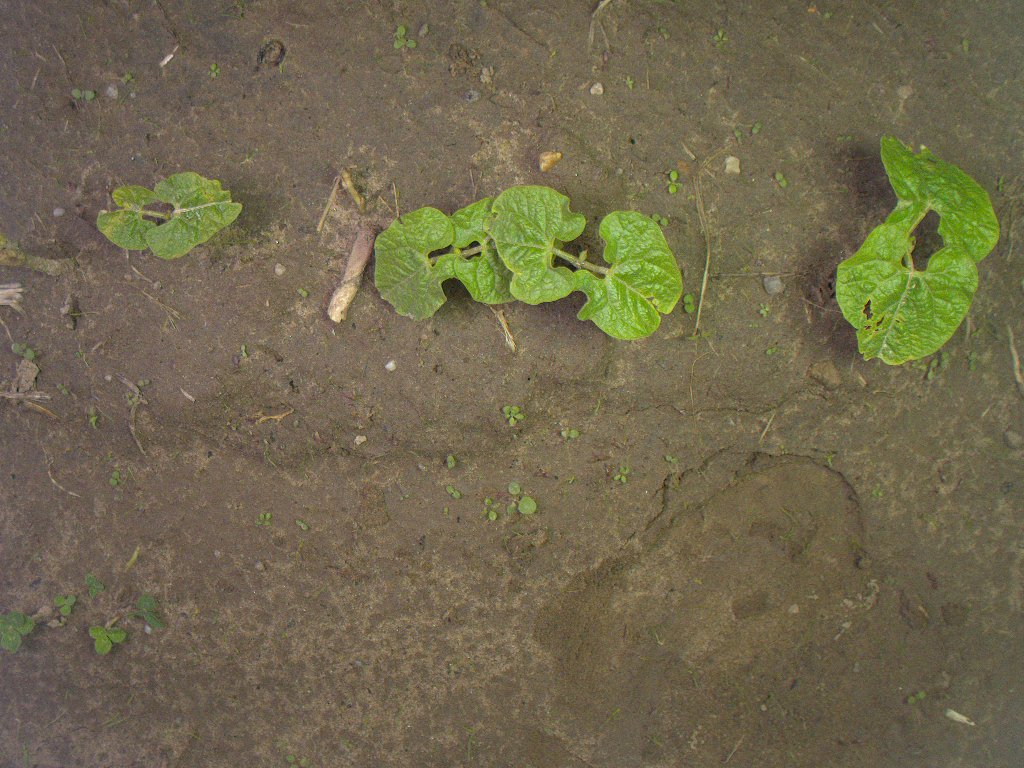
Crop: bean
Objects: bean, bean, bean, bean, stem_bean, stem_bean, stem_bean, stem_bean